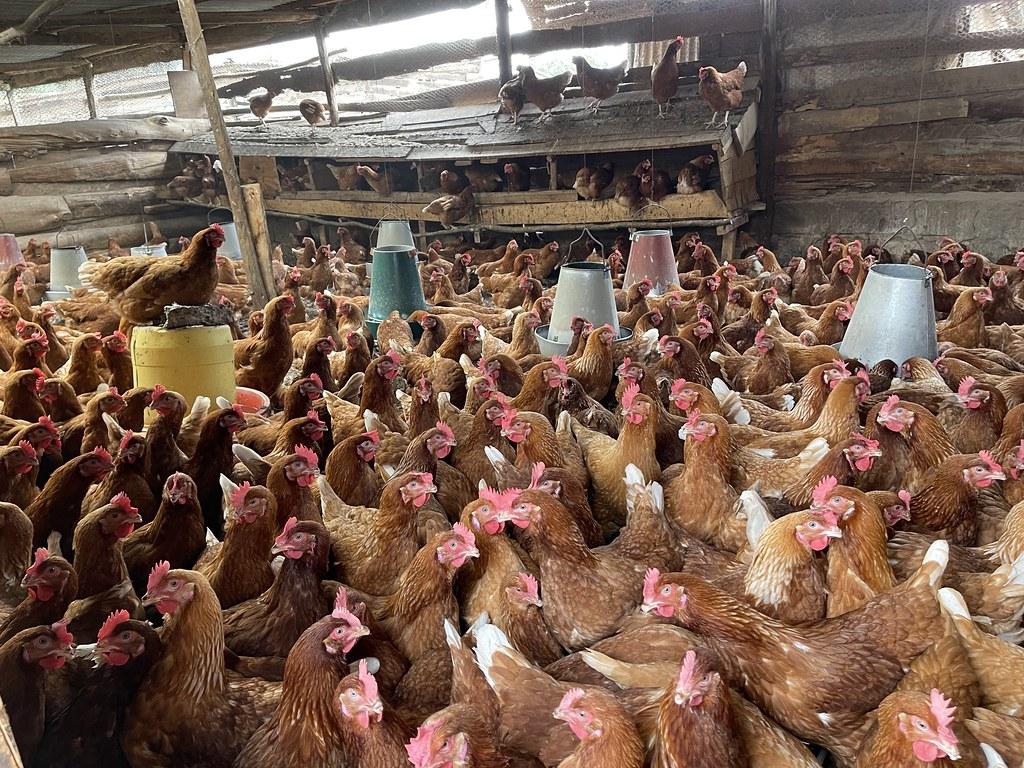
Kuku wengi wa kibiashara wakiwa  katika shamba la kuku. Wakiwa katika eneo kubwa ndani ya banda na baadhi ya vyombo vya  kulishia, kunywewa vimewekwa katikati yao. Pia miundo ya kizimba na sehemu nyingine za kutagia zimejengwa karibu na ukuta upande wa kushoto.